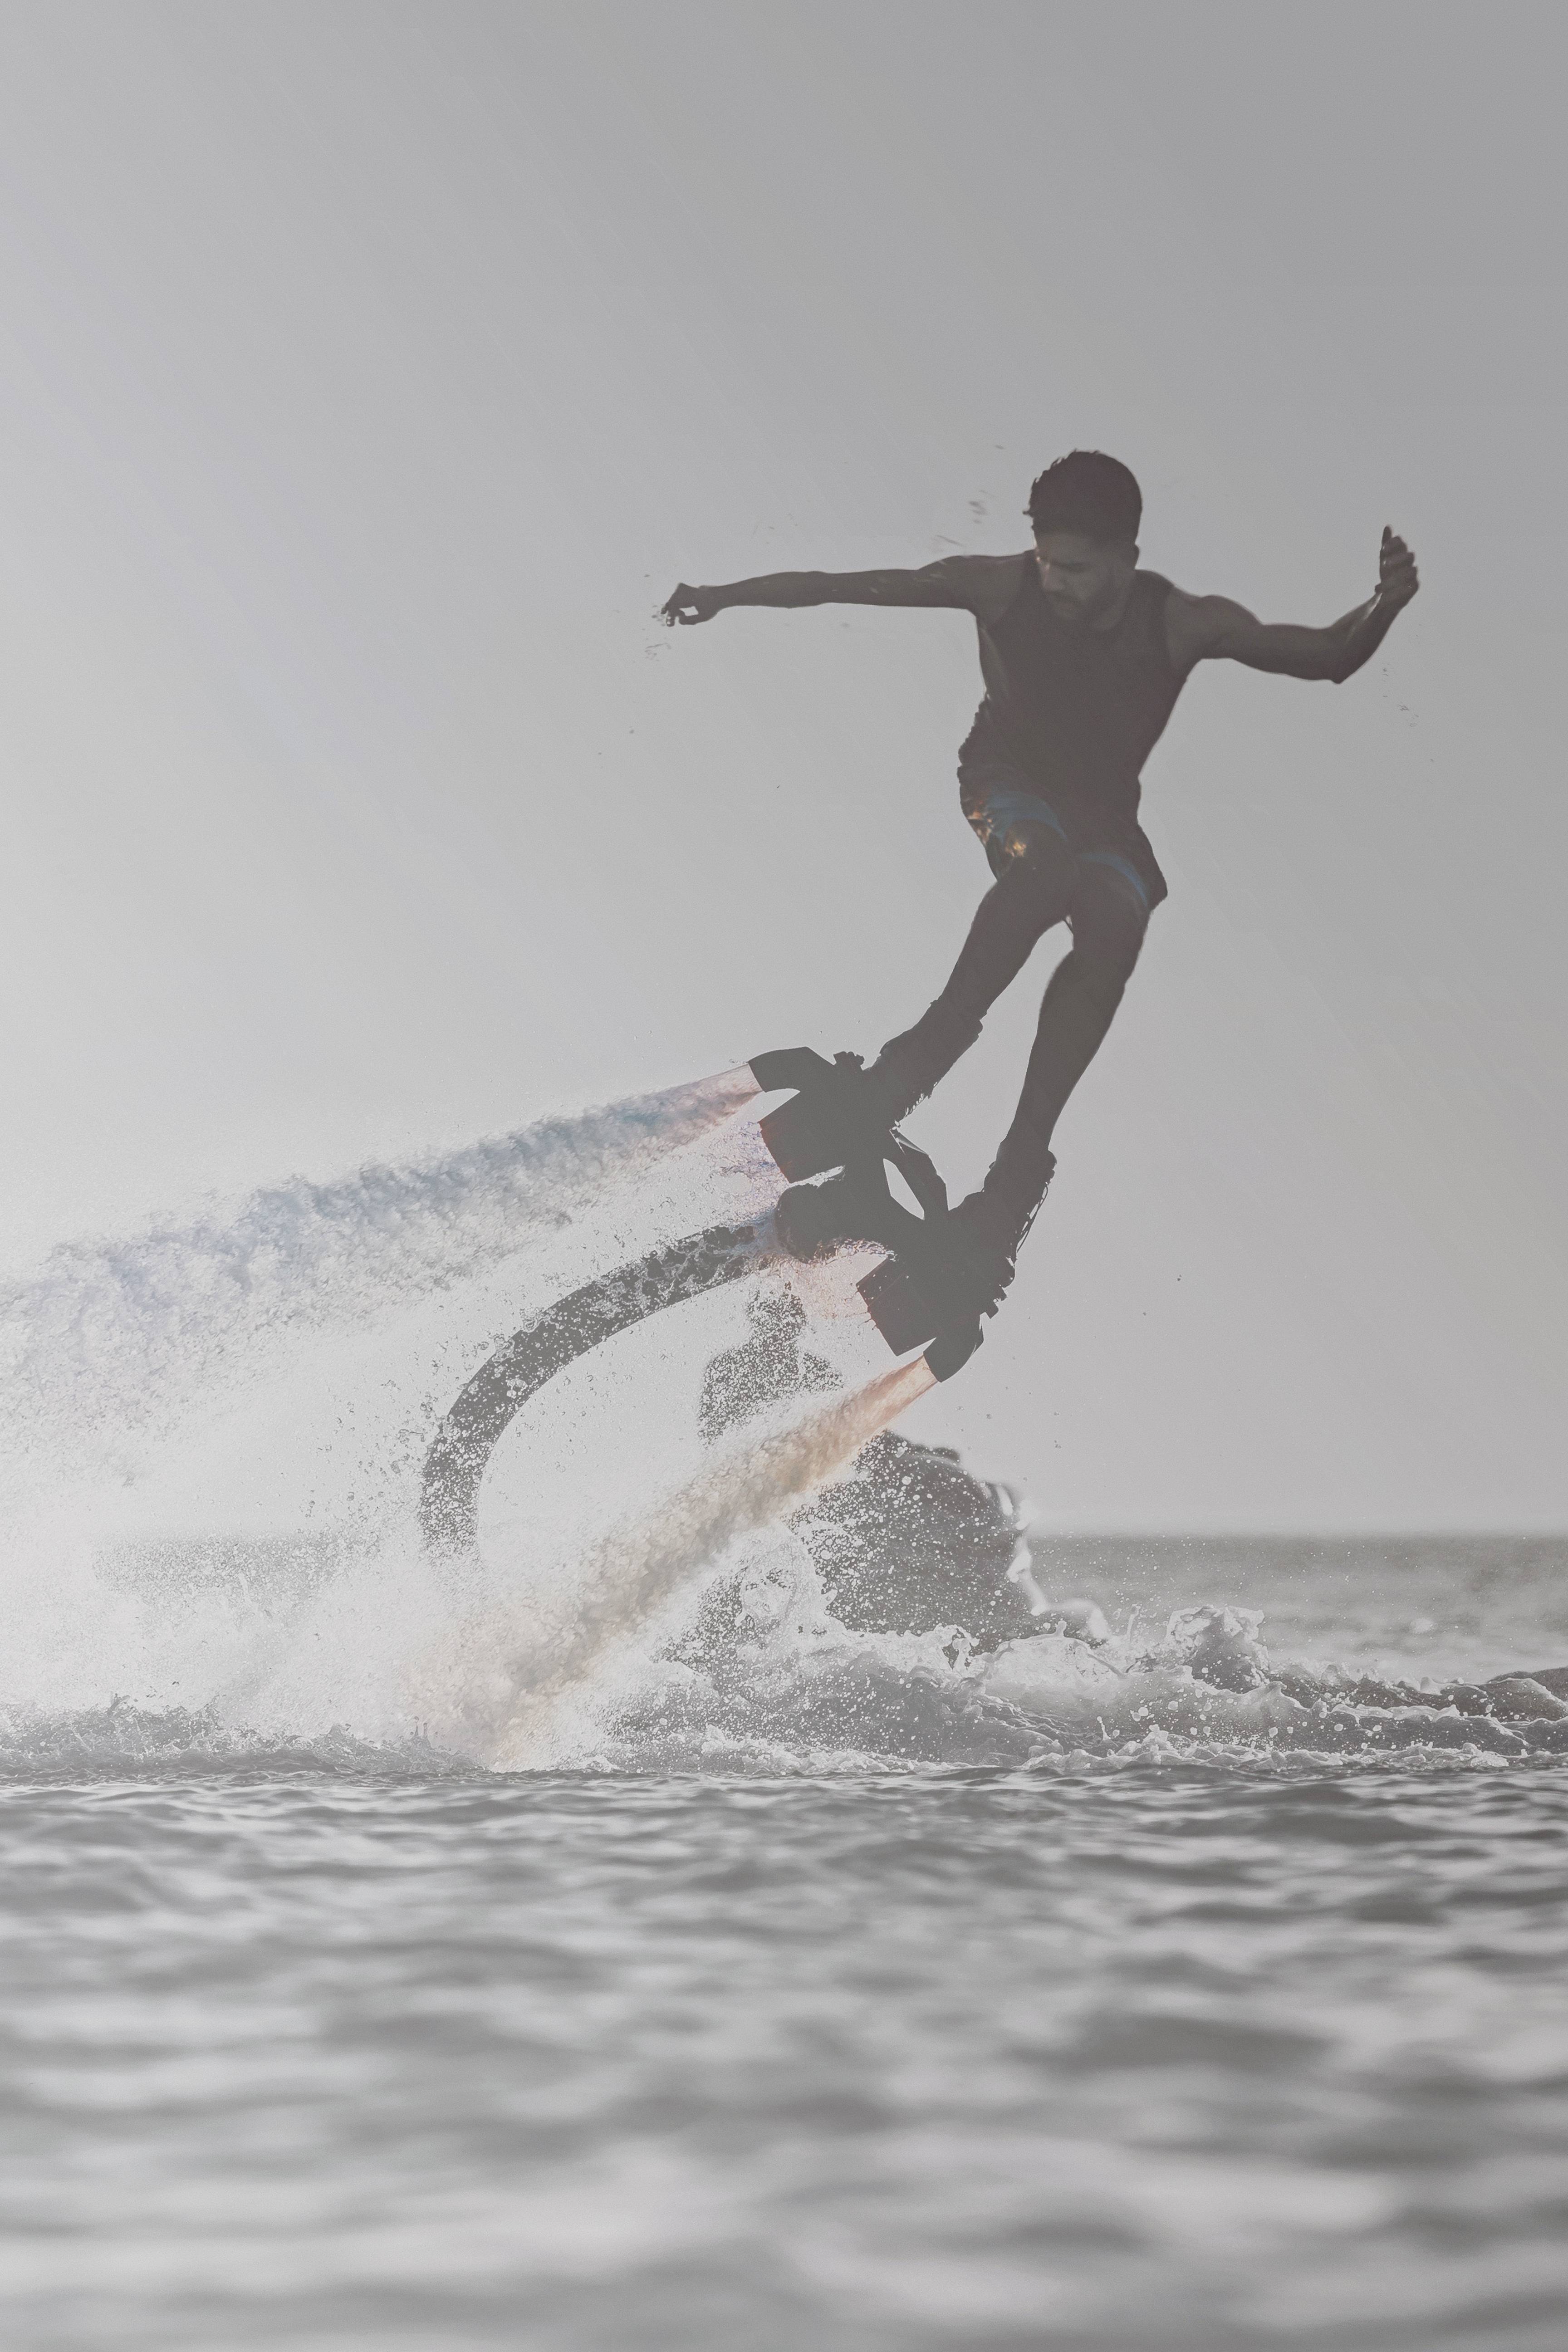
wave, surfing, surfboard, extreme sport, wakeboarding, sports, water sport, wind wave, boardsport, surfing equipment and supplies, surface water sports